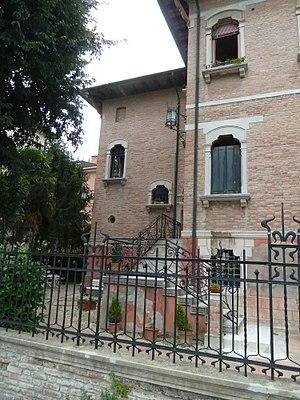
La Villa dei Padri Armeni est une construction de style stile Liberty, l'Art nouveau italien, située au Lido de Venise.